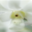
Label: orchid